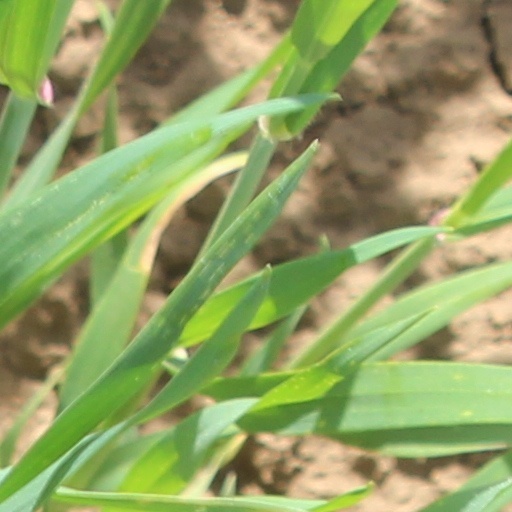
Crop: wheat